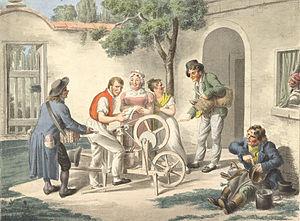
Joseph Lanzedelly der ältere parfois orthographié « Josef Lanzedelli » est un graveur, un lithographe et un portraitiste autrichien.